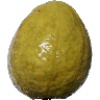
Label: Guava 1